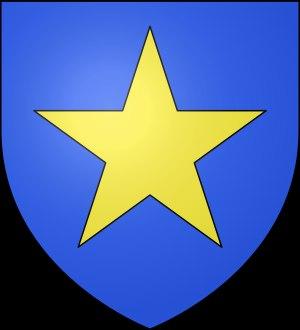
Jean de Limur est un acteur, réalisateur et scénariste français, né le 13 novembre 1887 à Vouhé Charente maritime) et mort le 5 juin 1976 à Paris.